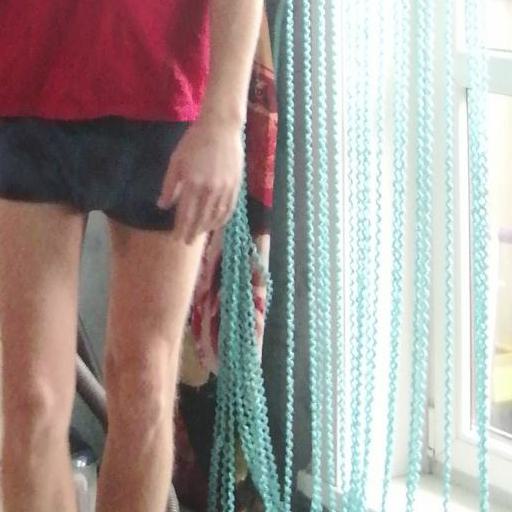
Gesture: no_gesture